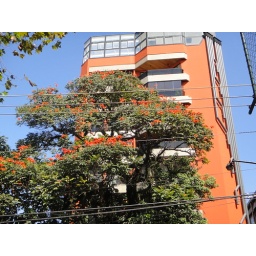
The camera couldn't believe how red-orange this building and the flower in front are, so it toned them down